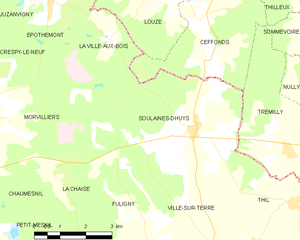
Carte des communes françaises: Soulaines-Dhuys